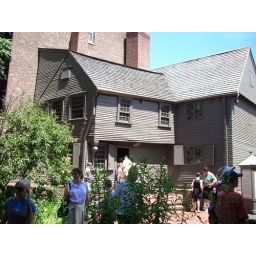
The former home of Paul Revere &amp;amp; oldest building in Boston.